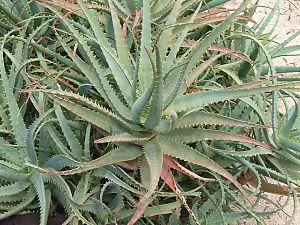
Aloe arborescens ou aloès arborescent, aloe candélabre ou corne de bélier est un aloès, originaire de l'Afrique australe. Il est cultivé à des fins horticoles et médicinales, principalement au Japon.